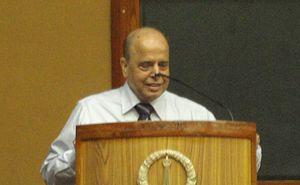
Le prix Shanti Swarup Bhatnagar de sciences et technologie est l'une des plus hautes distinctions scientifiques multidisciplinaires en Inde. Il a été créé en 1958 par le Conseil de recherche scientifique et industrielle, en l'honneur de Shanti Swarup Bhatnagar, son fondateur et directeur et reconnaît l'excellence dans la recherche scientifique en Inde.
L'Académie indienne des sciences, à Bangalore, a été fondée par C. V. Raman, et a été enregistrée comme une société savante le 24 avril 1934. Inaugurée le 31 juillet 1934, elle a commencé avec 65 membres fondateurs. La première assemblée générale des membres, tenue le même jour, a élu Raman en tant que président, et a adopté la constitution de l'Académie.